Sherry Ayittey

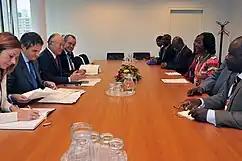
Bilateral meeting between Sherry Ayittey and IAEA Director General Yukiya Amano at the IAEA 55th General Conference in 2011

After the 2008 presidential election, President John Atta Mills appointed Ayittey as Minister for Environment, Science and Technology, making her a member of his 19-minister cabinet in January 2009. During her tenure she had to work along with the Ministry of Energy in ensuring Ghana's first drill of oil and gas. She led the ministry to ensure that all environmental hazards has been taken into consideration. She also led the ministry in drawing an oil and gas master plan along with the Environmental Protection Agency (EPA) to integrate environmental management, health and safety and community issues into petroleum sector operations to ensure sustainable development. She represented President Atta Mills at the 2nd Commission Meeting of COMSATS in April 2012, where the President was appointed the chairperson of the commission.